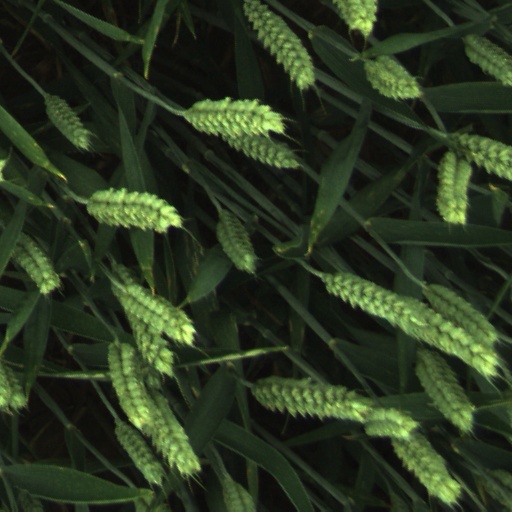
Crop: wheat